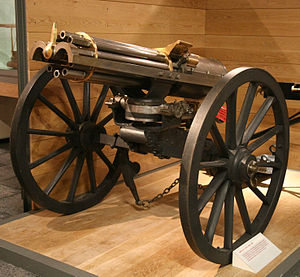
Gatling
Hånddrevet Gatling-maskingevær monteret på en kanonlavet, 1865
"Gatling-maskingeværet, eller ""gatling gun"", blev udviklet af den amerikanske opfinder Richard J. Gatling i 1861. Siden har mange varianter set dagens lys. Maskingeværet er bygget op med et antal roterende løb, sommetider med vandkøling, der muliggør en meget høj skudkadence, da man herved sikrer, at løbet ikke bliver overophedet, som det ville på et traditionelt maskingevær.